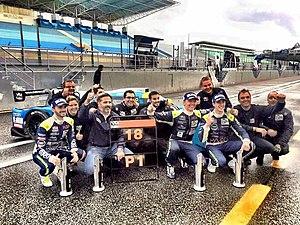
ELMS Team YMR Estoril 2016
Alexandre Cougnaud, né le 5 décembre 1991 aux Sables-d'Olonne, est un pilote automobile français, ayant acquis une certaine notoriété depuis 2013.